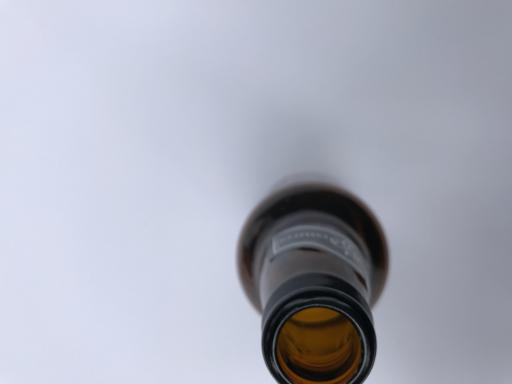
Waste category: glass